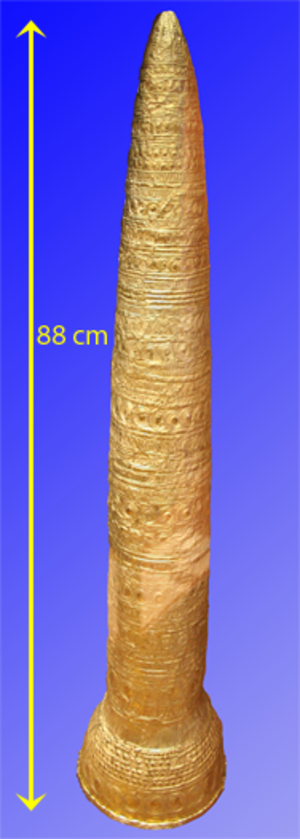
Les cônes d'or rituels, dont quatre exemplaires ont été découverts en Europe à ce jour, sont des artefacts de l'âge du bronze faits de feuilles d'or fin. Ils formaient l'apparat de la partie supérieure de couvre-chefs dont le rebord inférieur était vraisemblablement fait de matière organique, les feuilles d'or venant rigidifier l'ensemble. Les cônes d'or répertoriés aujourd'hui sont :